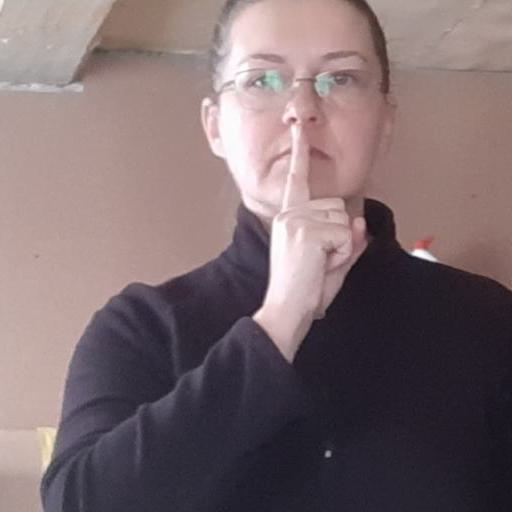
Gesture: mute